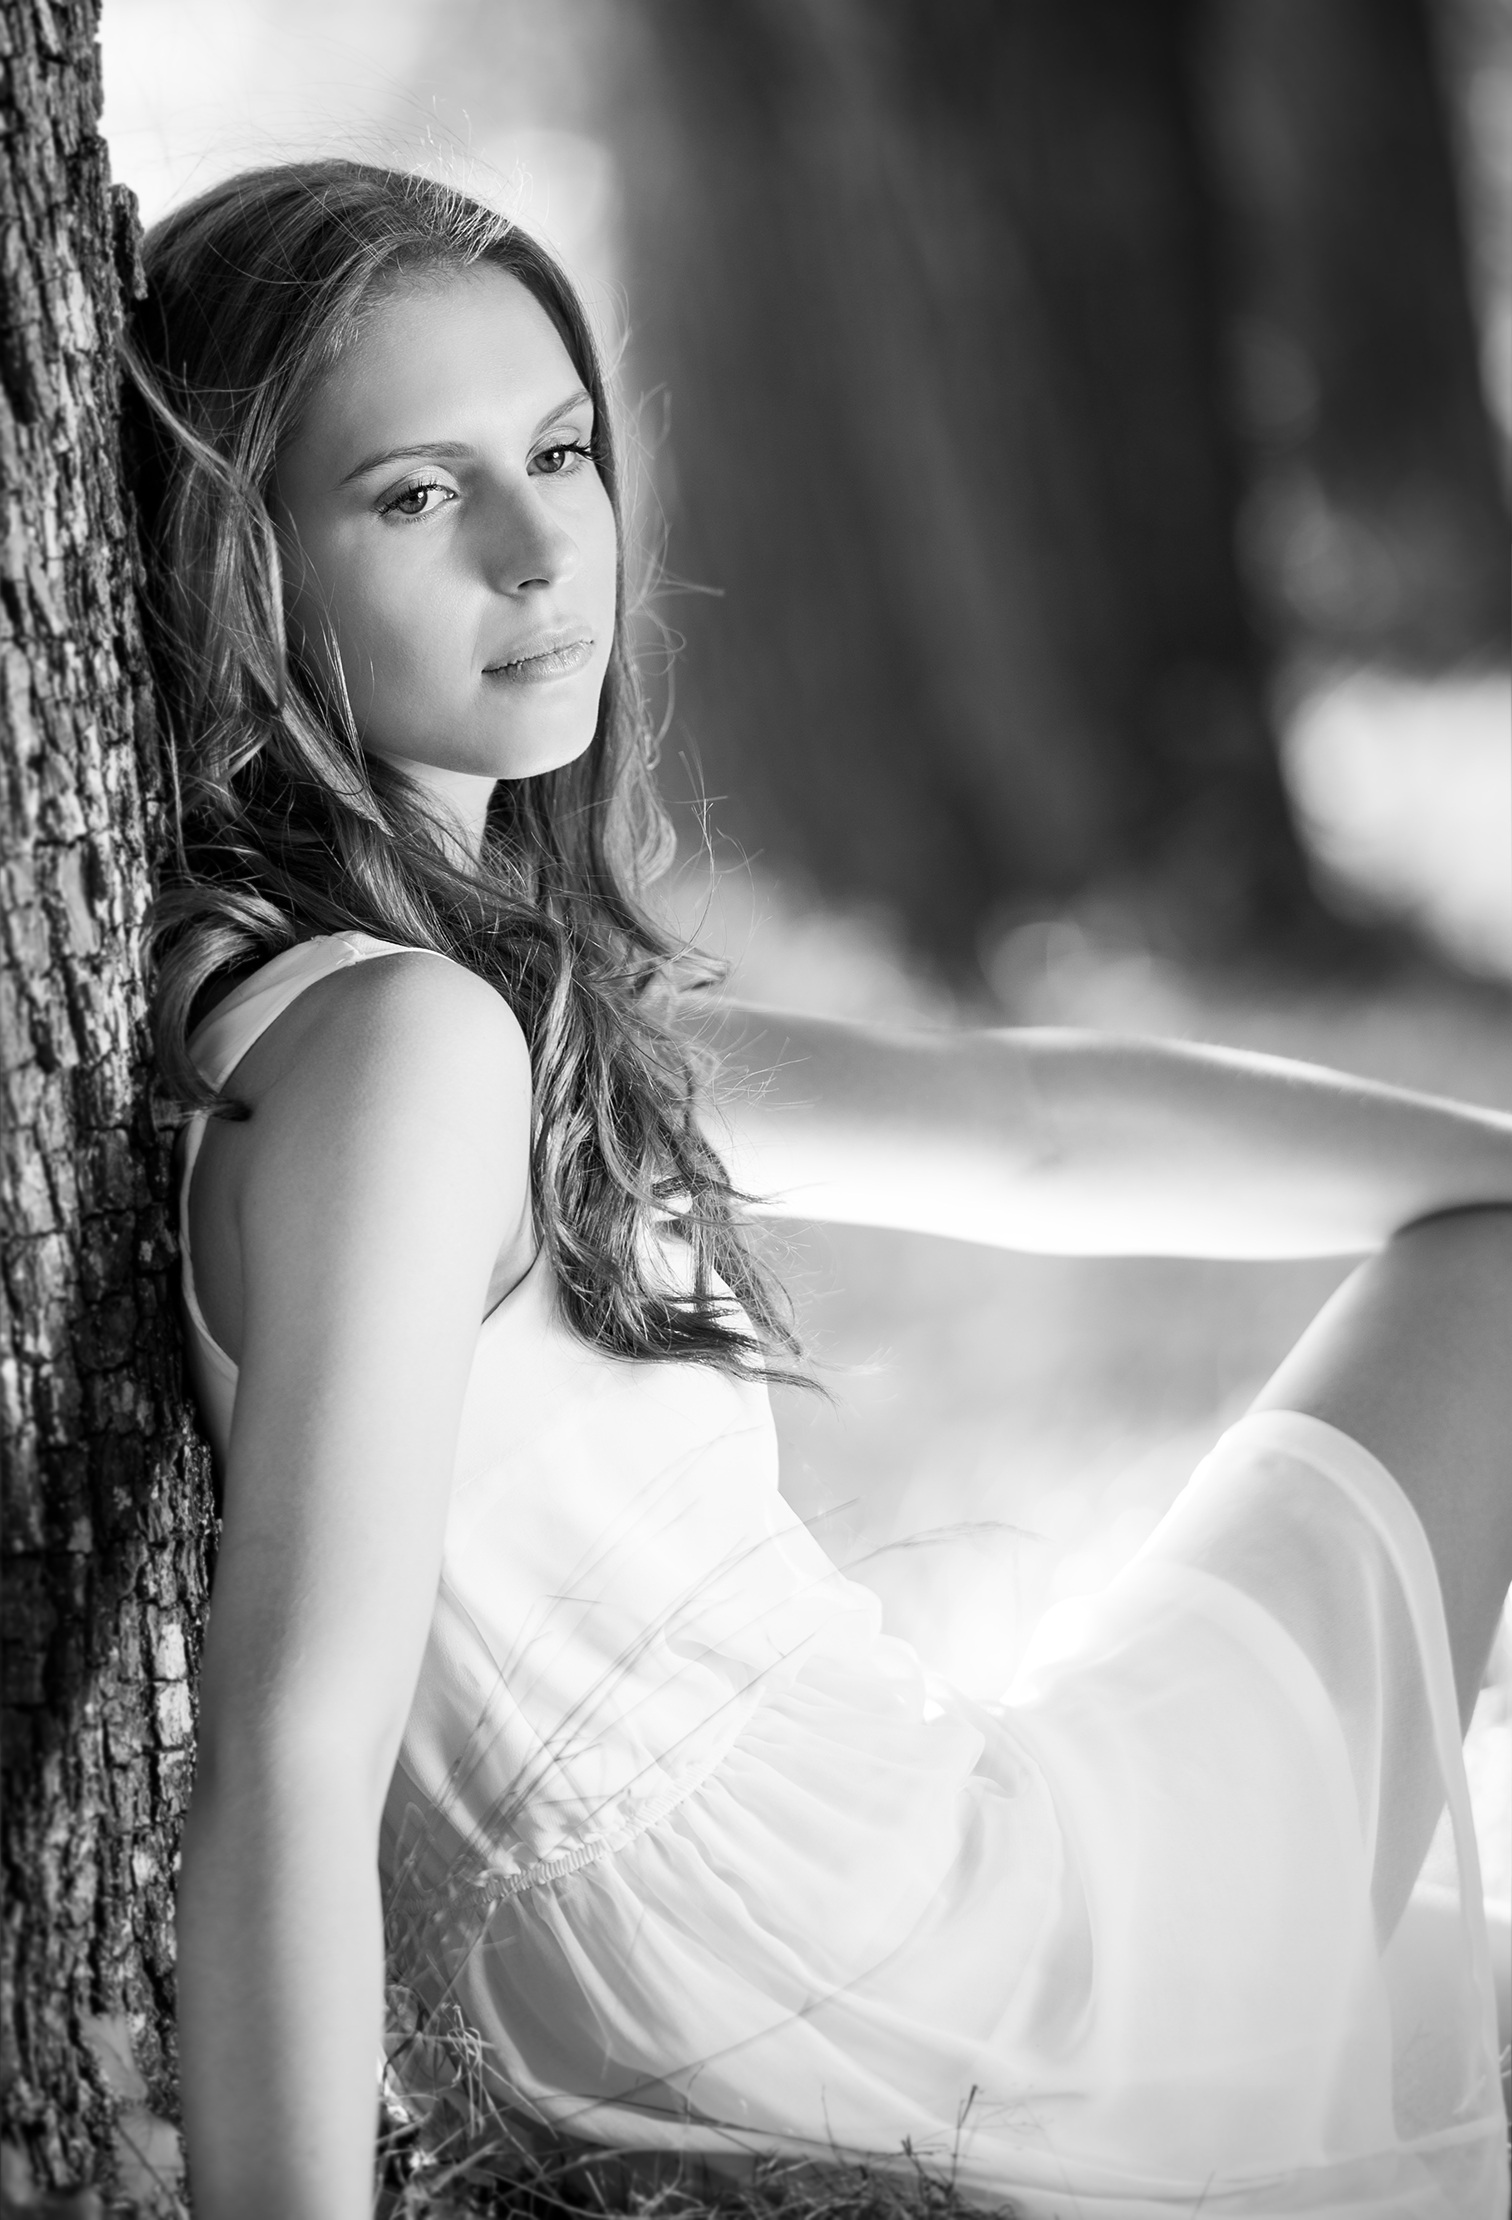
person, black and white, girl, woman, white, photography, portrait, model, spring, sitting, human, fashion, black, monochrome, lady, bride, feminine, long hair, dress, photograph, beauty, pretty, sensual, photo shoot, monochrome photography, portrait photography, human positions, art model